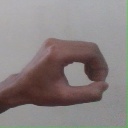
अक्षर: औ